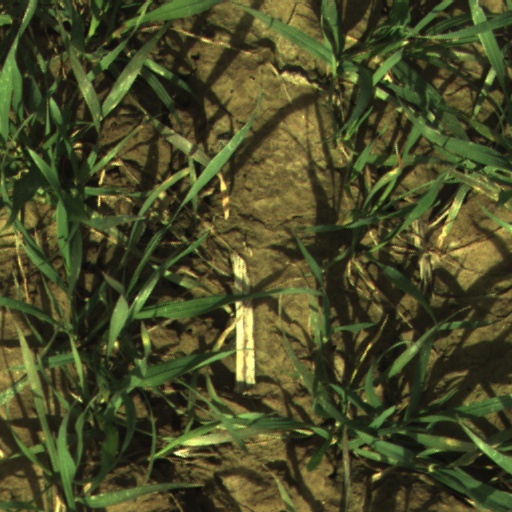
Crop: wheat